Shippen Street (Weehawken)

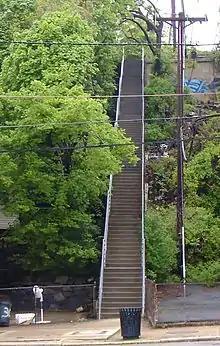

At the end of Shippen Street, directly across from the double hairpin curve are the Shippen Steps, an outdoor public staircase down the Palisades Cliffs which continues in the same direction as Shippen Street. They begin on Hackensack Plank road and end at Park Avenue. There are 96 steps, with a diagonal span in length of about 250 feet. In the past, the steps provided townspeople with access to Weehawken's original town hall, as well as the old police station, which was headquarter in the building at 309 Park Avenue. It was built in 1890, and the first floor features a jail cell where police operations occurred. The building was last used as the VFW post 1923 meeting place. In 2009, the town decided to renovate the building, which became the Weehawken Historical Society Museum. Across the street at the bottom of the steps is the granite wall which overlooks the art deco Lincoln Tunnel entrance. The Shippen steps have even been regarded as the haunted "Steps of Weehawken". In the mid-to-late 19th century, a pregnant woman fell down the steps, losing both her life and her child's, and in 1898, it was reported that a Shippen Street resident committed suicide at the head of the steps.